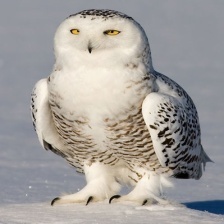
Species: SNOWY OWL
Scientific name: BUBO SCANDIACUS
ImageNet parent category: great_grey_owl